Harold Cressy

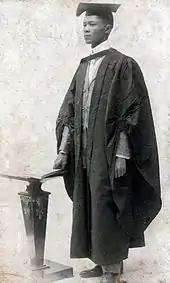

With his new qualification he was able to teach at the Dutch Reformed Church mission school at Clanwilliam in the Western Cape. At the same time he furthered his own education and he passed his matriculation meaning that he could, in theory, enter a university.